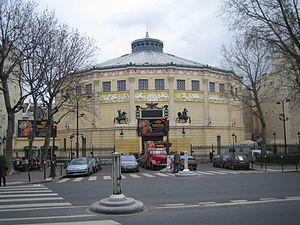
Le cirque d'hiver, rue Amelot, à Paris.
Le quartier de la Folie-Méricourt est le 41ᵉ quartier administratif de Paris situé dans le 11ᵉ arrondissement.
La place Pasdeloup est une voie située dans le quartier de la Folie-Méricourt du 11ᵉ arrondissement de Paris, en France.